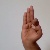
The image shows a hand gesture representing the letter 'F' in Indian Sign Language.